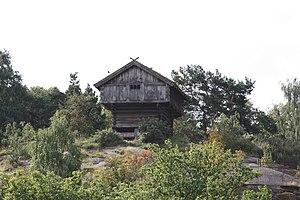
La décoration de pignon en Scandinavie dans l’habitat traditionnel et rural des pays nordiques est intimement liée à la construction en bois et aux bâtiments en rondins empilés. Contrairement à d’autres régions européennes où la maison principale fait l’objet d’une attention plus particulière de la part des propriétaires, l’ornementation concerne à la fois l’habitation principale et les bâtiments annexes comme de simples greniers, des étables ou des fenils isolés pour lesquels la sculpture traditionnelle sur bois apporte des panneaux sculptés et des bas-reliefs qui complètent les motifs ornementaux des sommets de pignon. Alors qu’elle a quasi disparu dans de nombreuses régions scandinaves méridionales, elle s’est encore maintenue dans les régions de montagne, de hauts plateaux et de contrées très boisées à l’écart des axes de communication. La décoration supérieure du pignon joue soit sur un motif croisé, soit sur la verticalité d’un poteau, soit enfin sur les deux cumulés comme dans le stabbur sur la photographie ci-contre.